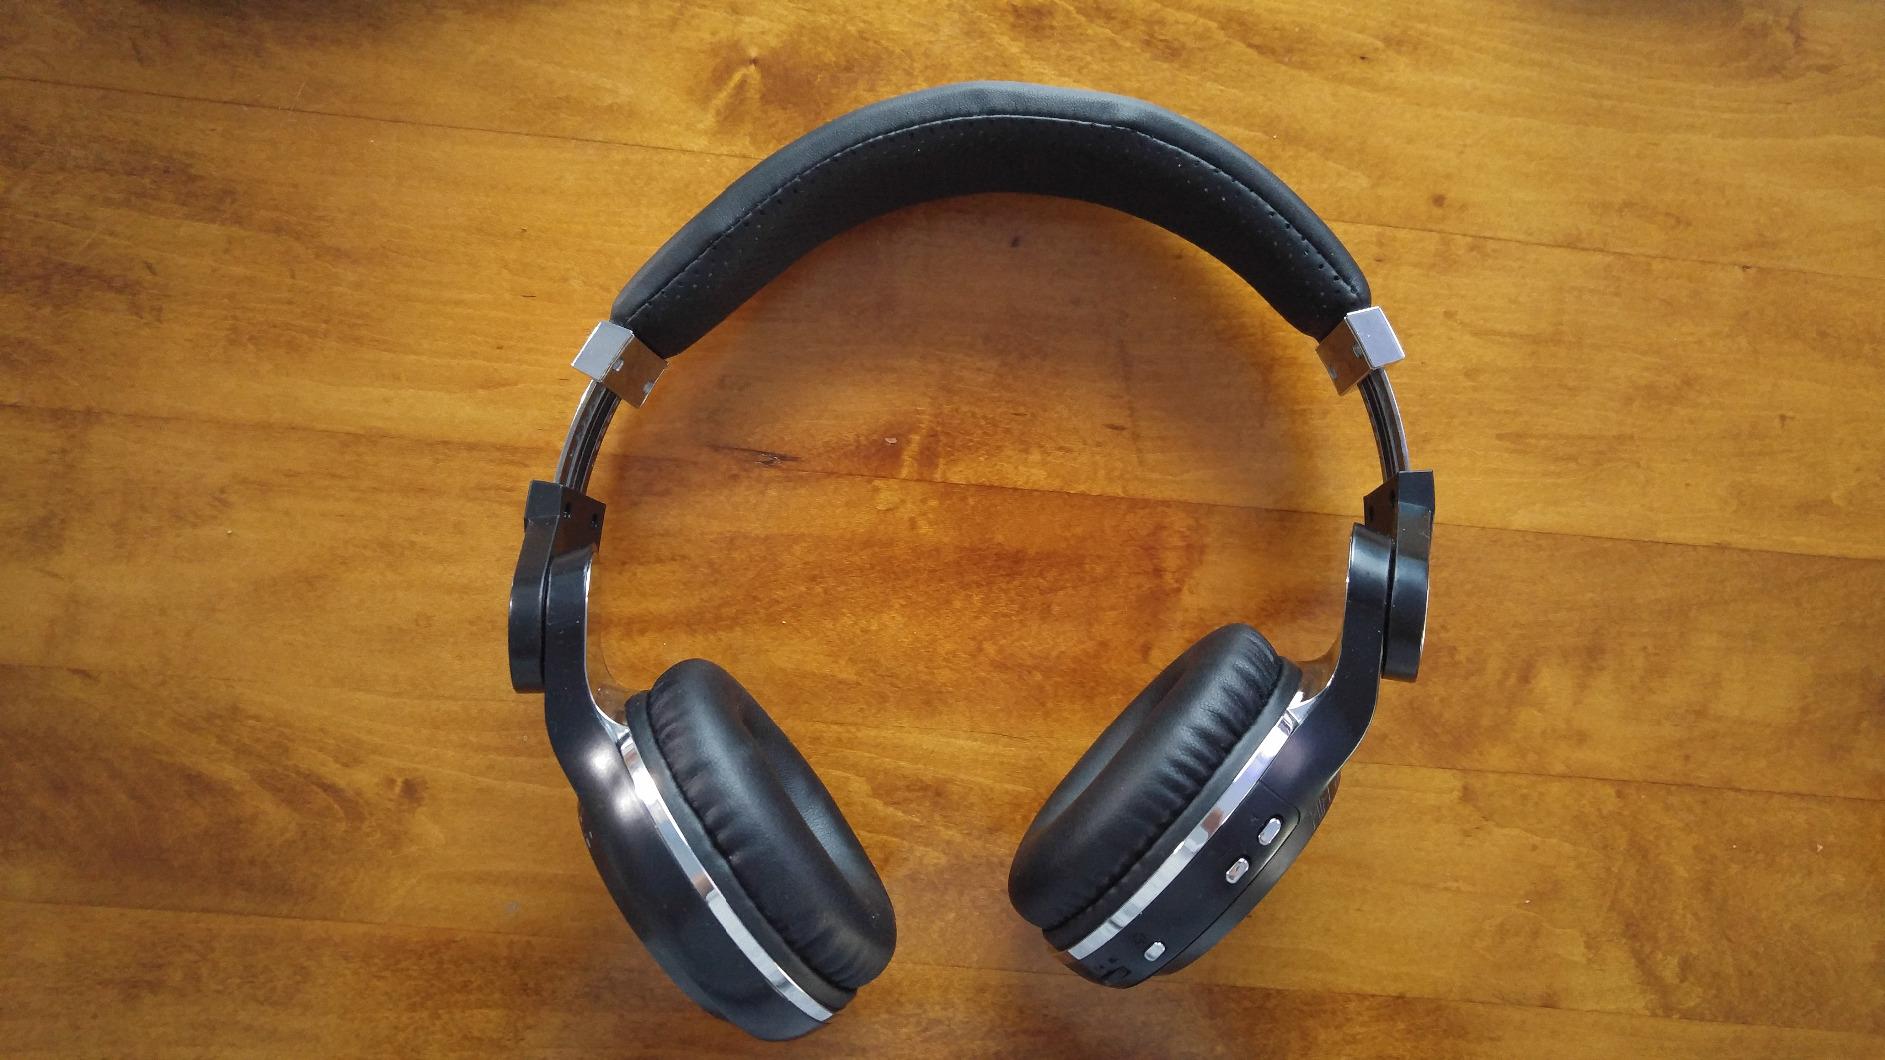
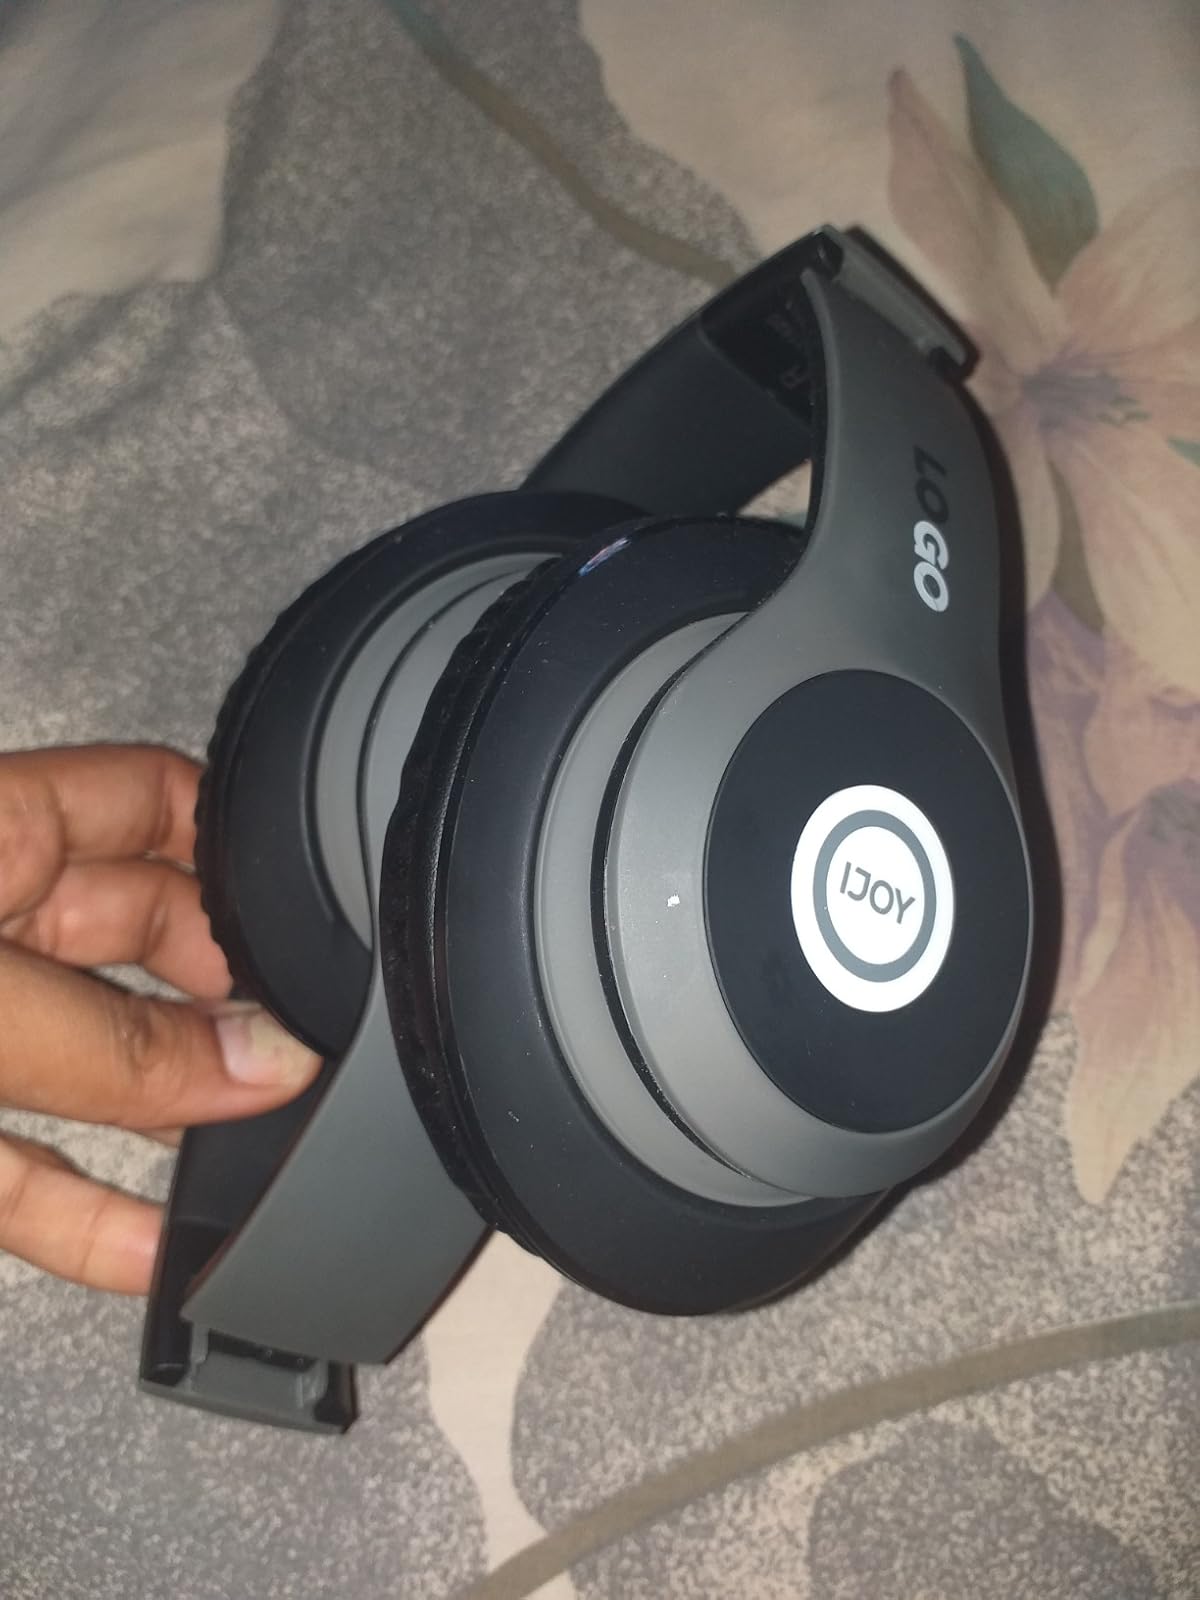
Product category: headphones
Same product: no